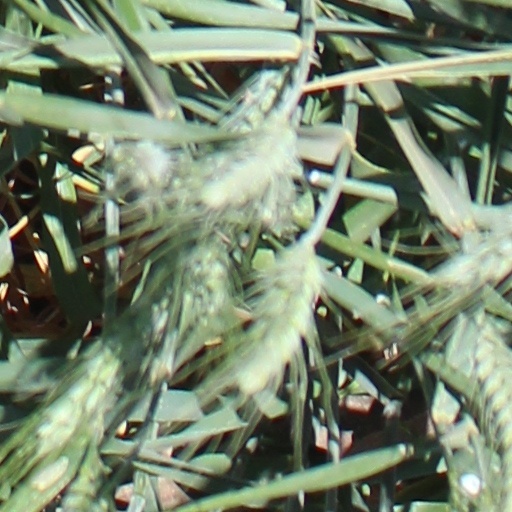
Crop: wheat